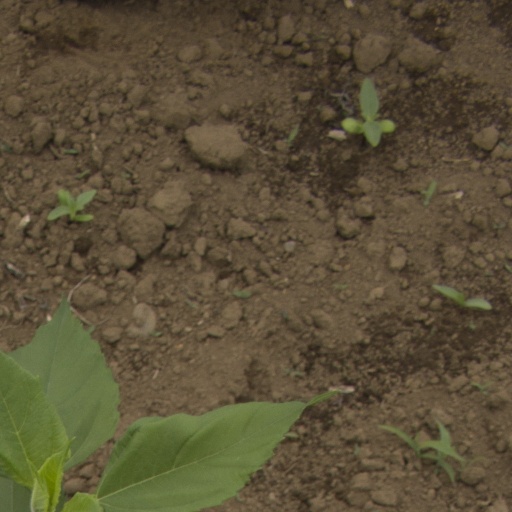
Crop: Jerusalem artichoke